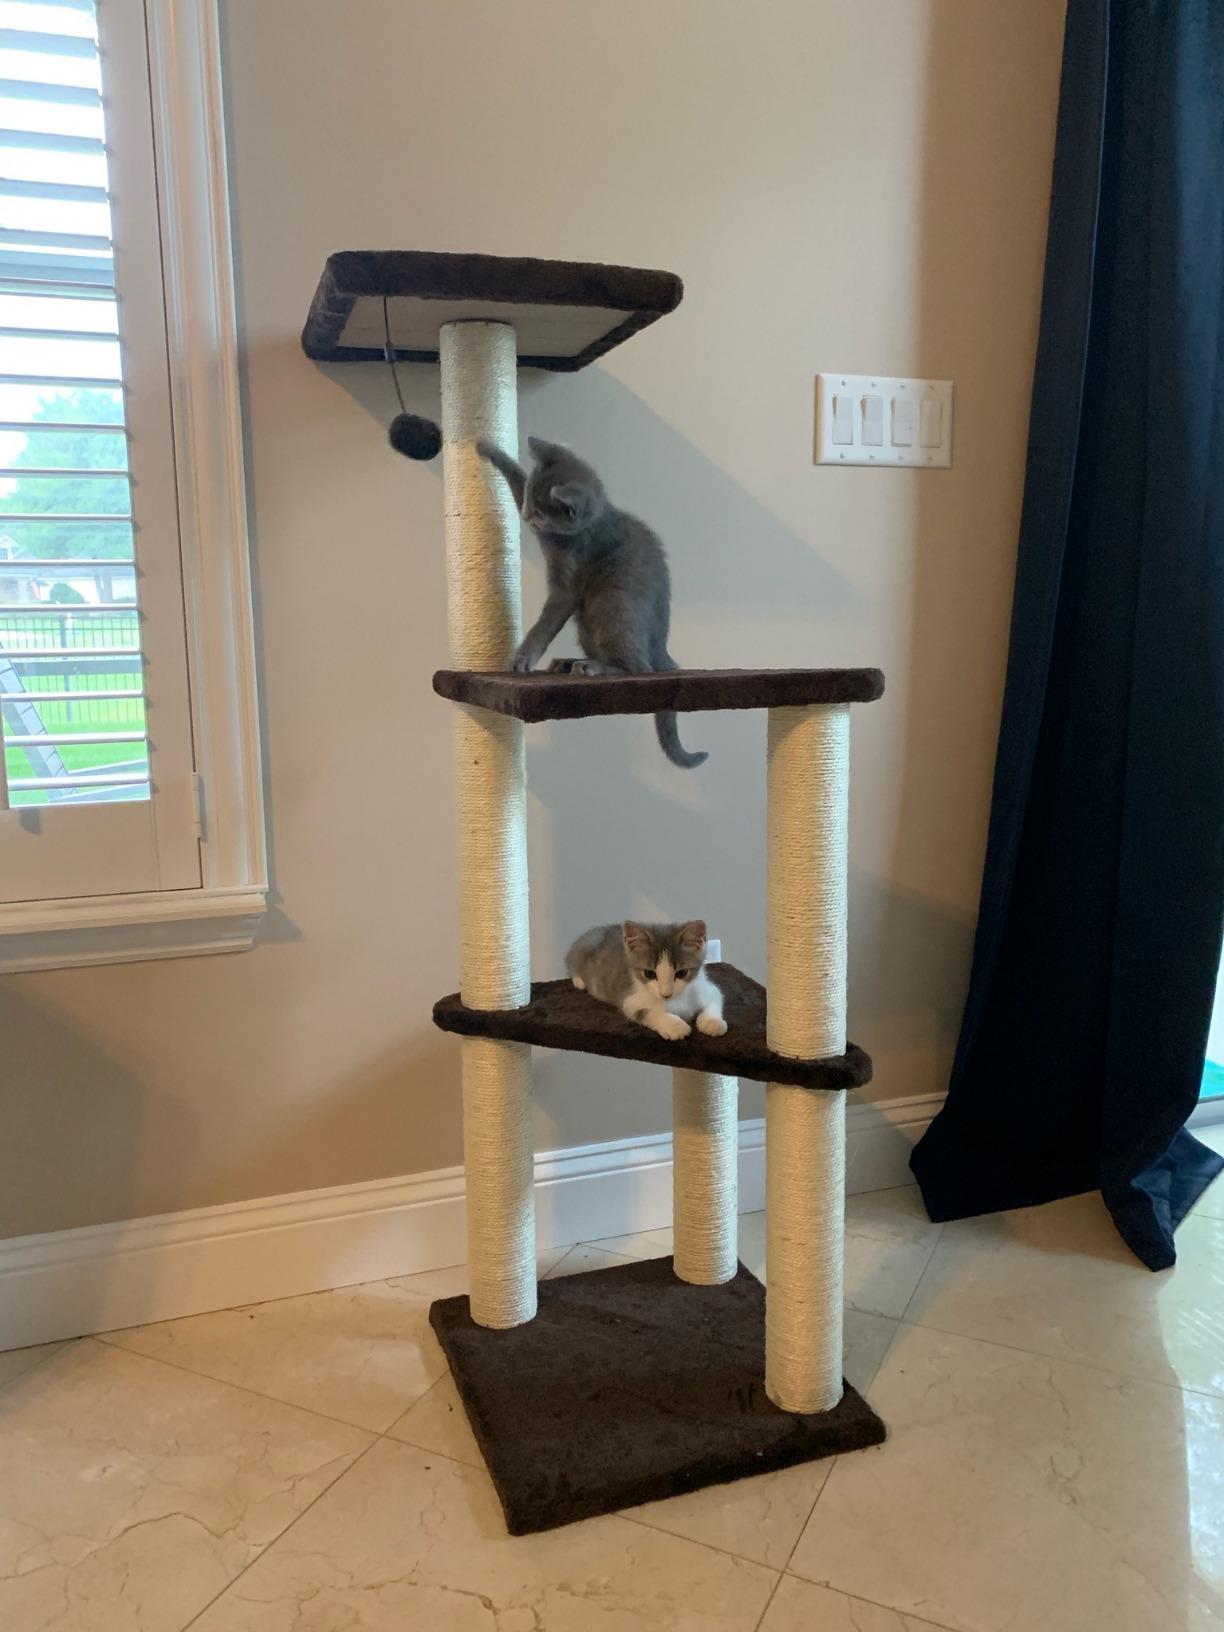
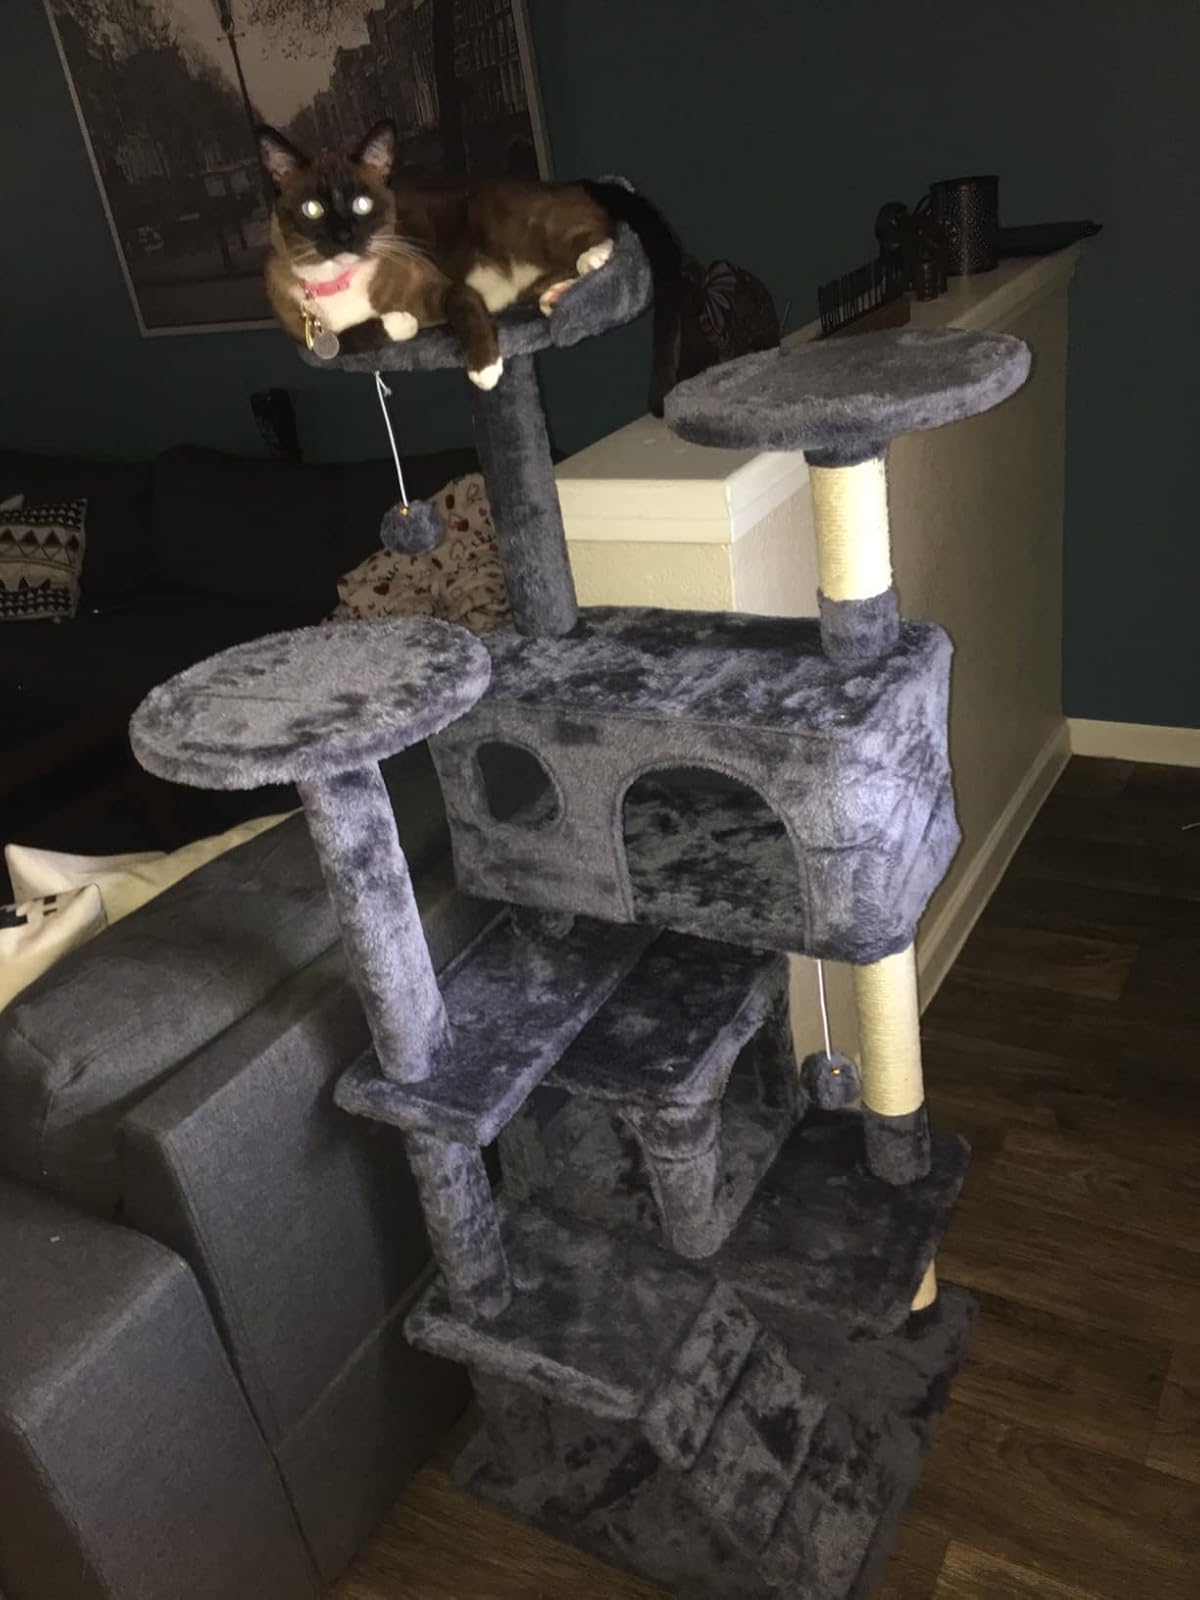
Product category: items_cat tree
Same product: no